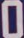
Number: 0